1790s BC

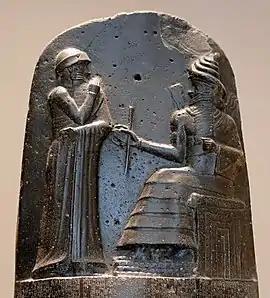
Stele depicting Hammurabi (standing), who ascended to the Babylonian throne in 1792.

The 1790s BC was a decade lasting from January 1, 1799 BC to December 31, 1790 BC. During this decade, the Near East was in the midst of the Middle Bronze Age.